Lady of Cádiz

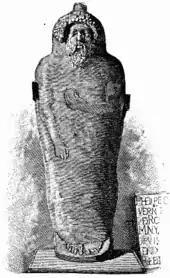
Anthropoid sarcophagus discovered at Cadiz in 1887.

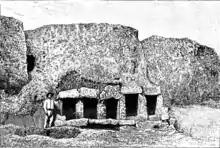
Tombs discovered at Cadiz in 1890. The labourer (left) holds a metre measure serving as a scale.

In 1887, there were met with at the gates of Cádiz, at about five metres beneath the surface of the earth, three rude tombs of shelly limestone, in which were found some skeletons, a few small bronze instruments and some trinkets—the latter of undoubted oriental manufacture.